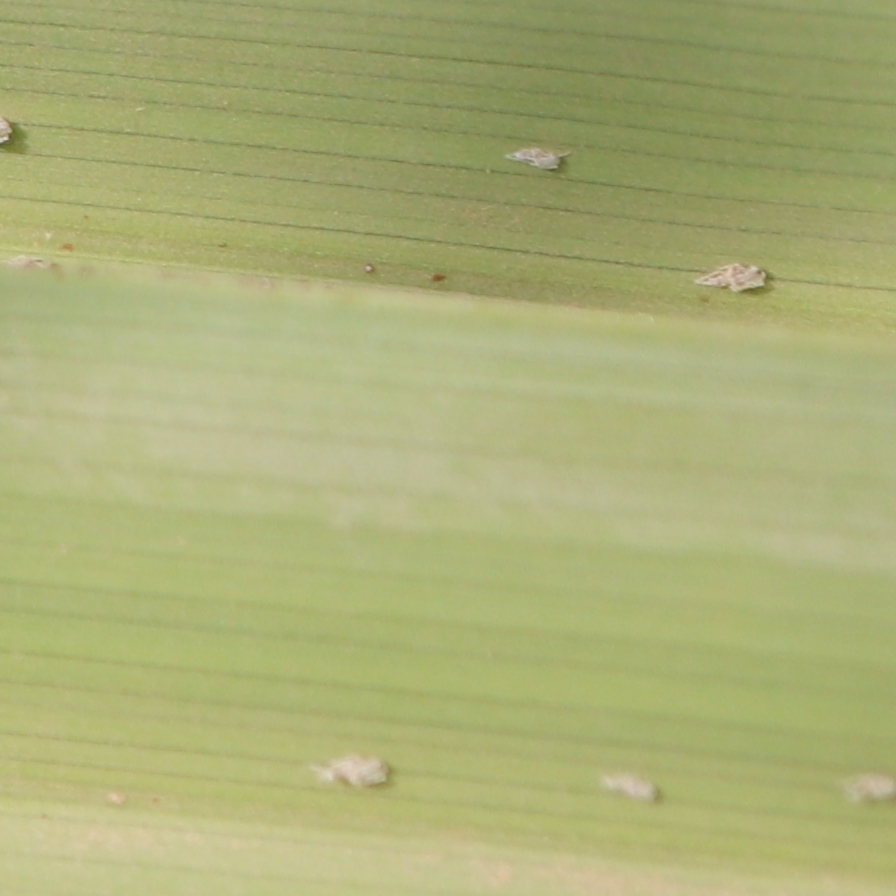
Label: Bug